Walery Eljasz Radzikowski

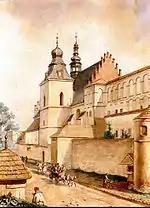
"Przed Kościołem Norbertanek"

Walery Eljasz (second name Radzikowski adopted later in life) studied painting in 1856-62 at the School of Fine Arts in Kraków (known today as the Jan Matejko Academy of Fine Arts) mainly at the "atelier" of famous Władysław Łuszczkiewicz. He continued his studies in Munich for three years in 1862-65 before his return in 1866. While in Munich, after convalescing from typhoid fever, Eljasz worked on behalf of the Polish insurrectionist "Rząd Narodowy" helping volunteers heading back to Poland for the January Uprising against the foreign yoke. After his return to Kraków, Eljasz served as a teacher of fine arts at local schools including at the Gimnazjum of St. Anne in 1872-91.